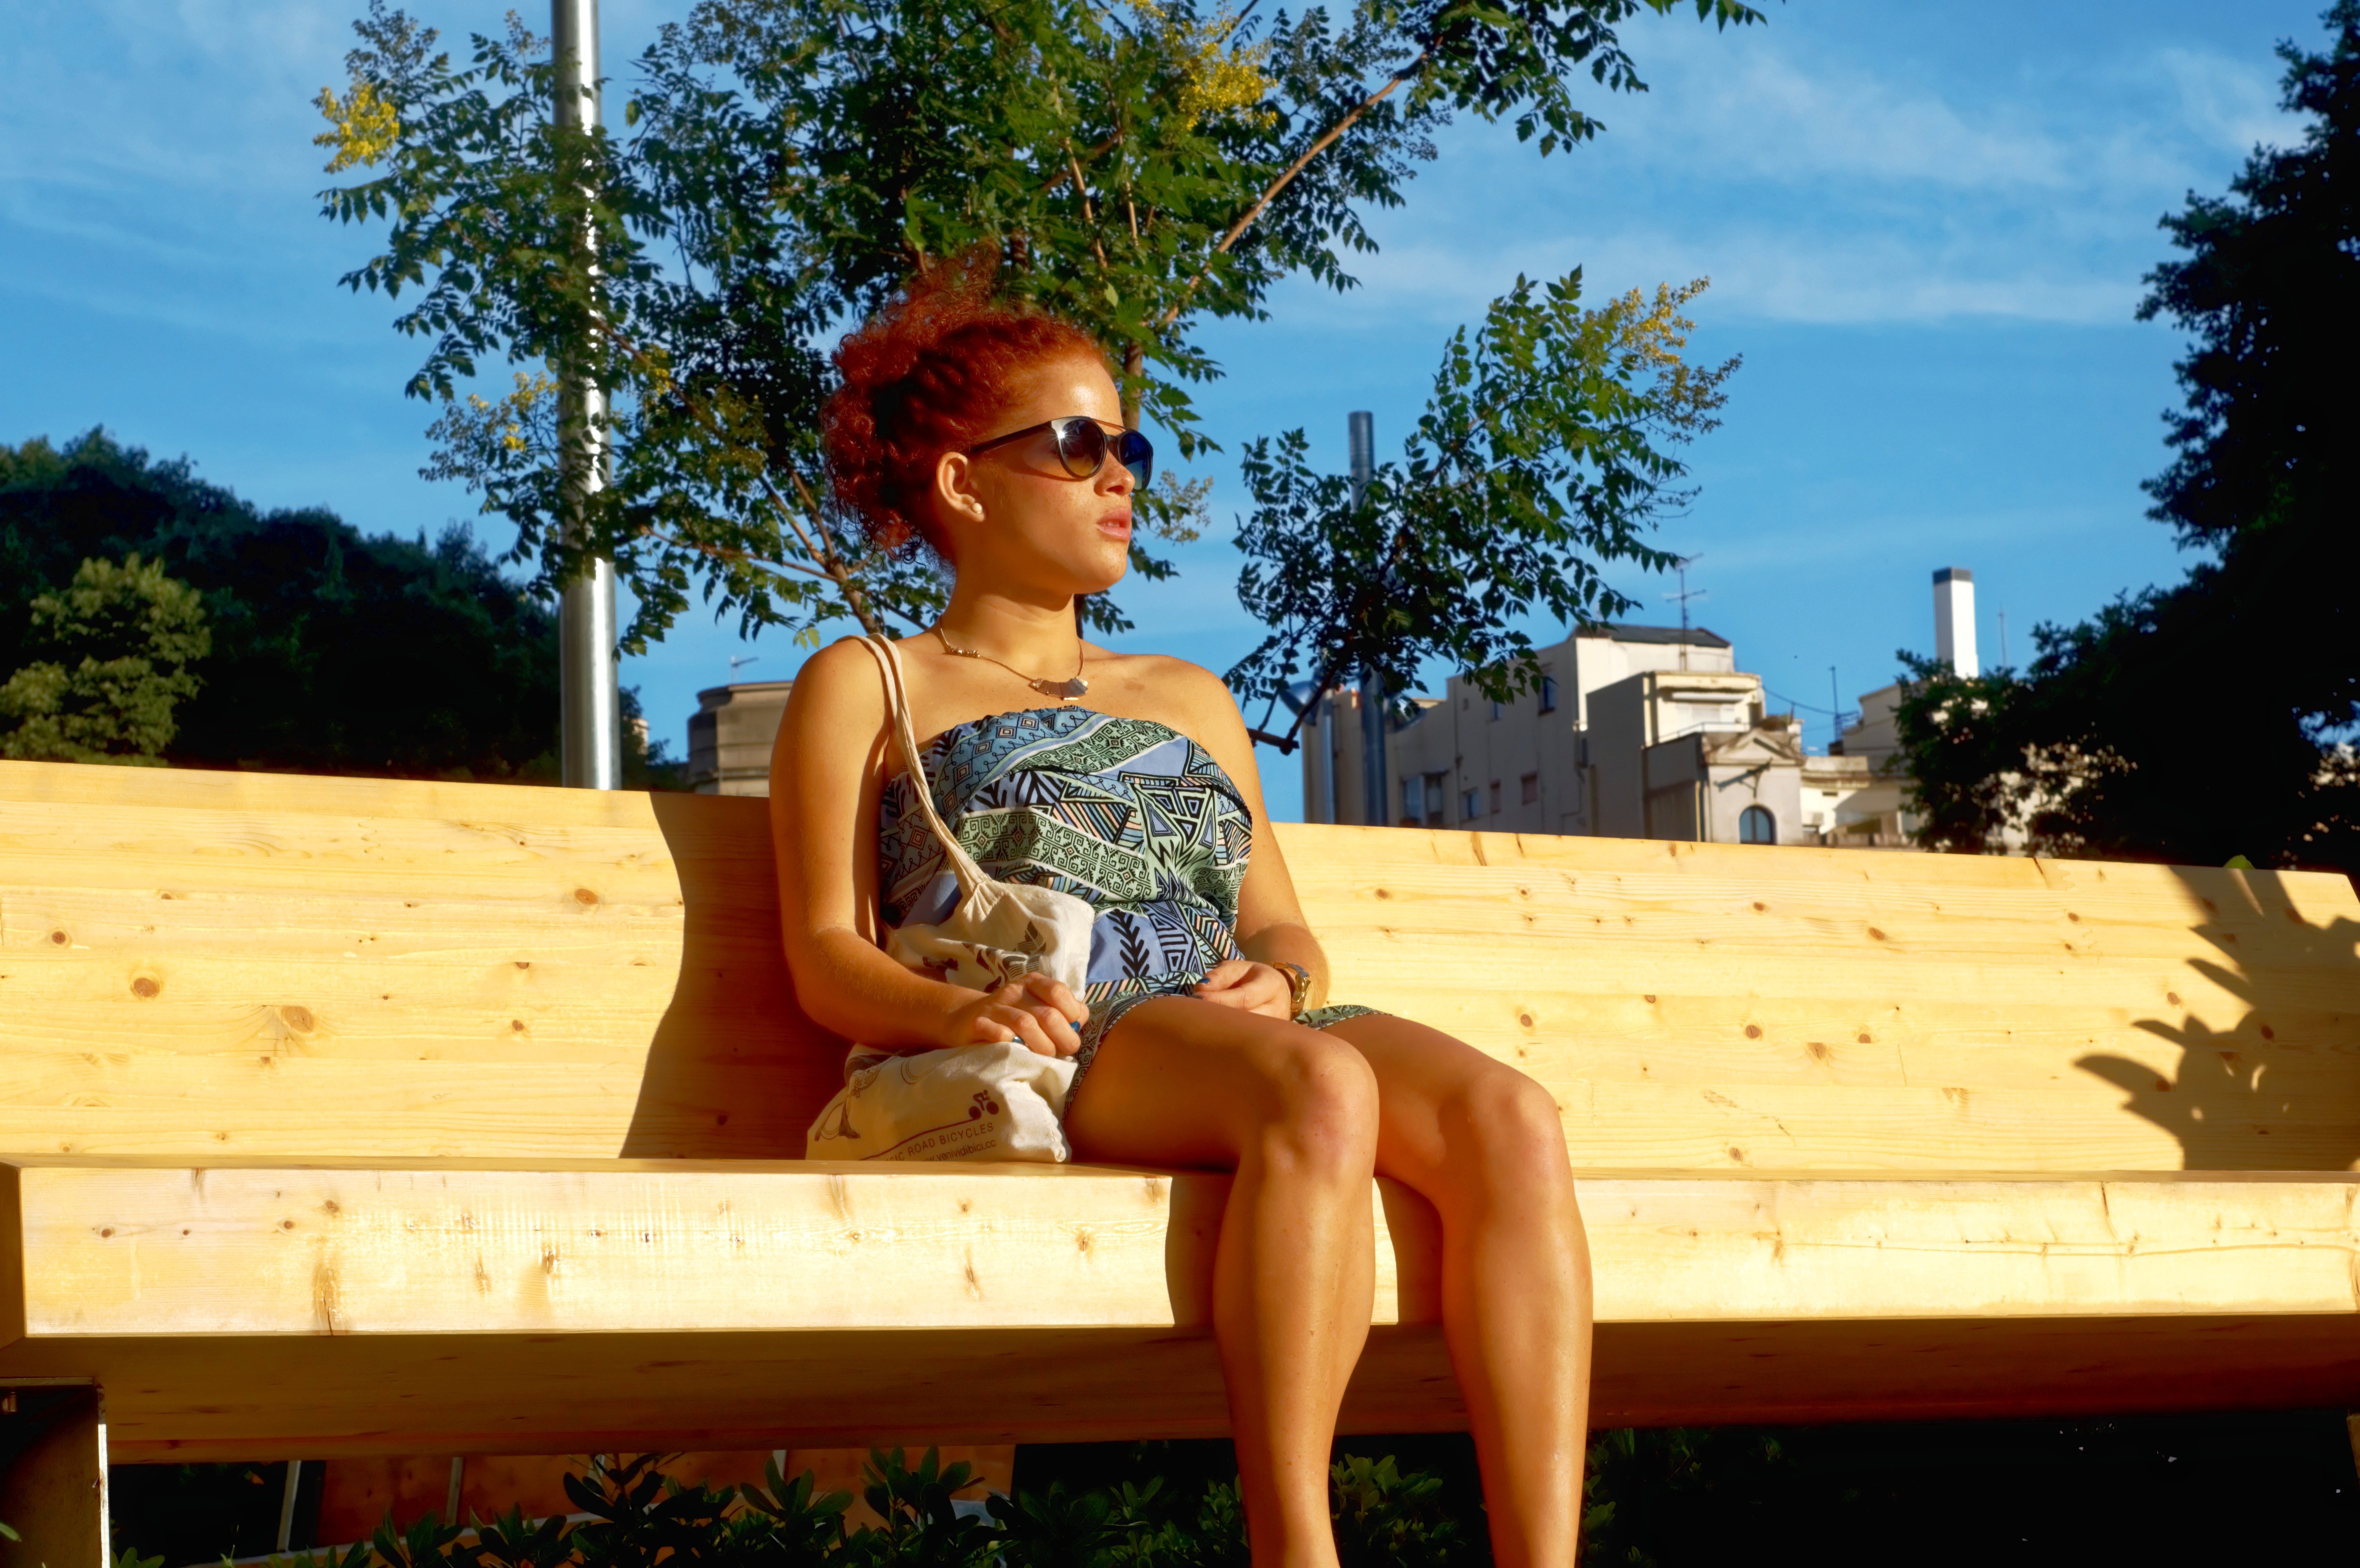
person, girl, woman, summer, vacation, female, thinking, waiting, model, young, sitting, clothing, barcelona, swimwear, relaxing, sunny, spain, relaxation, sunglasses, beauty, day, blond, attractive, adult, sunny day, photo shoot, human positions, sun tanning